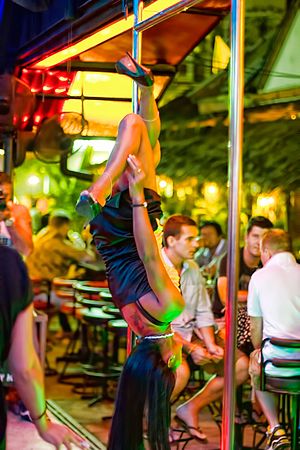
Thailand / Økonomi / Turisme / Sexturisme
Gogo-dans (eller pole dance) i en thai-bar, Ao Nang, Krabi (2013).
Thailand, officielt Kongeriget Thailand, tidligere kaldet Siam, er et kongerige i Sydøstasien. Det grænser til Myanmar, Laos, Cambodja og strækker sig også ned ad Malaccahalvøen til Malaysia. Medlem af ASEAN.